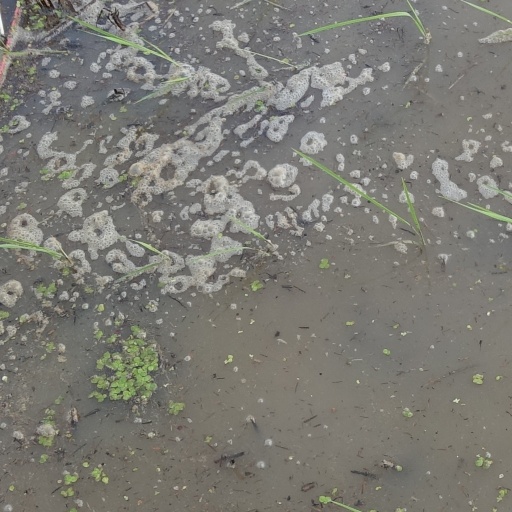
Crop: rice